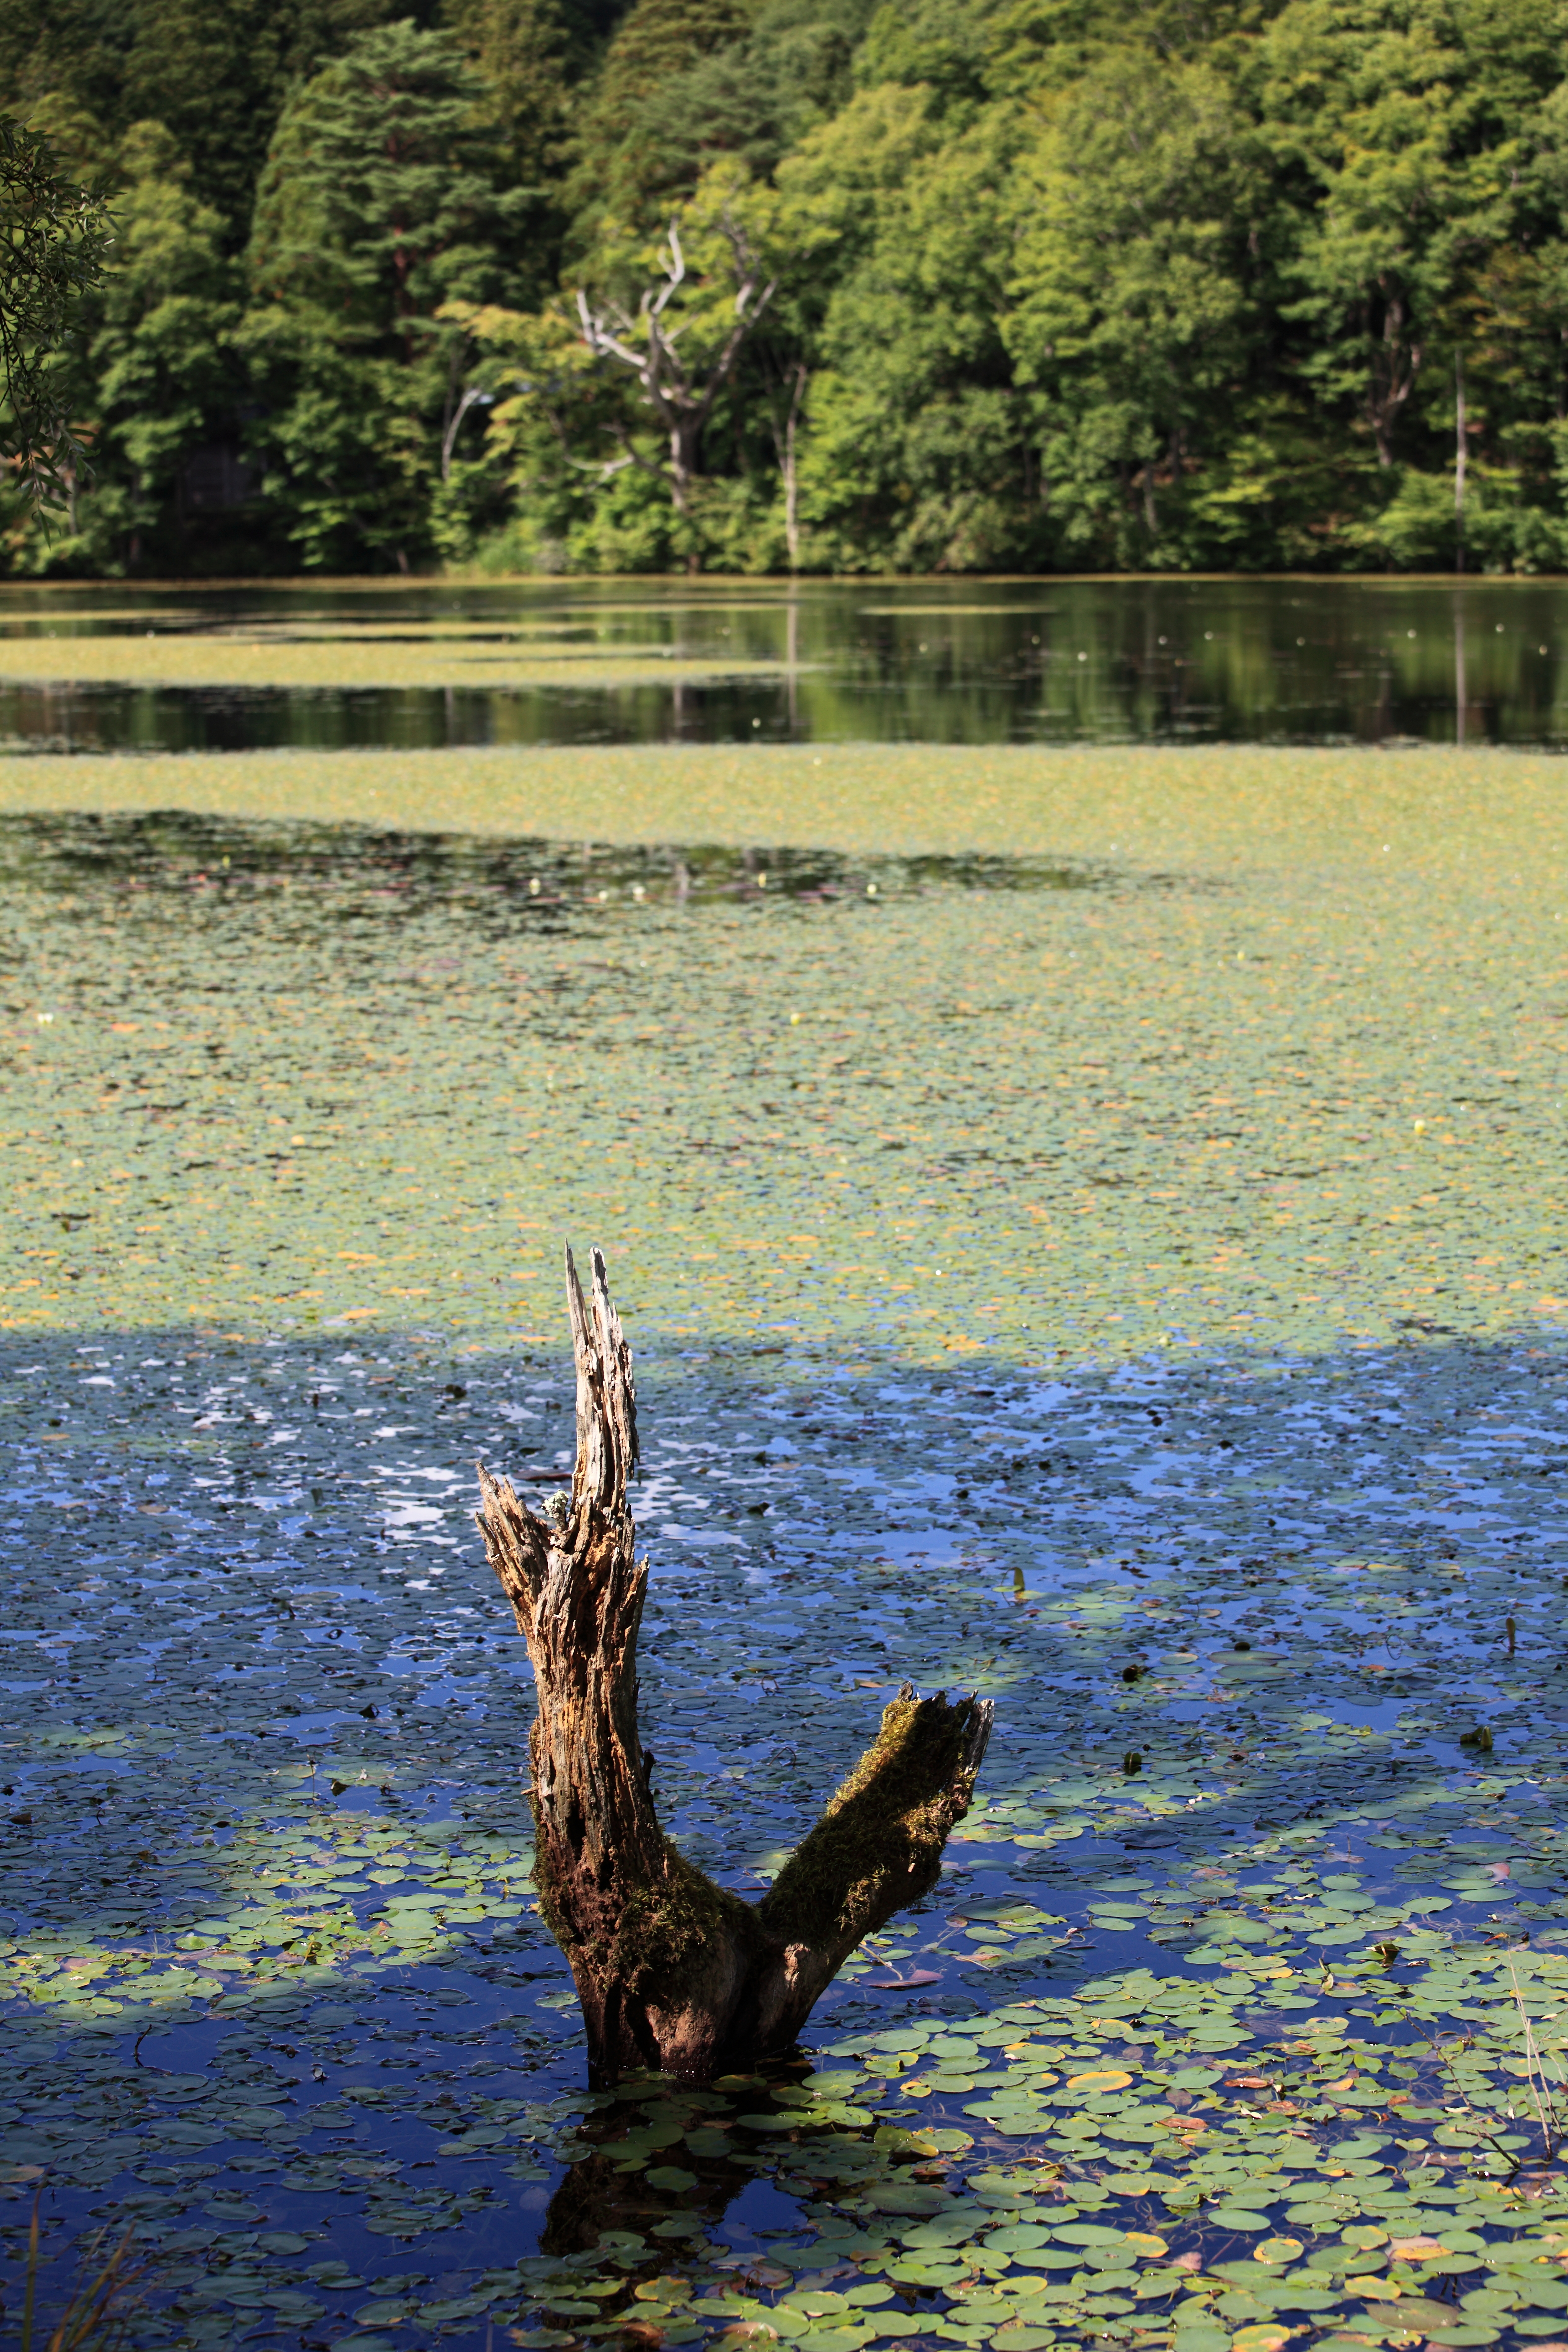
tree, water, nature, swamp, wilderness, lake, river, pond, wildlife, reflection, high, wetland, 5d, hires, habitat, markii, hi, res, resolution, natural environment, recreational fishing